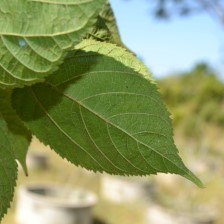
Variety: TaiwanStraberry